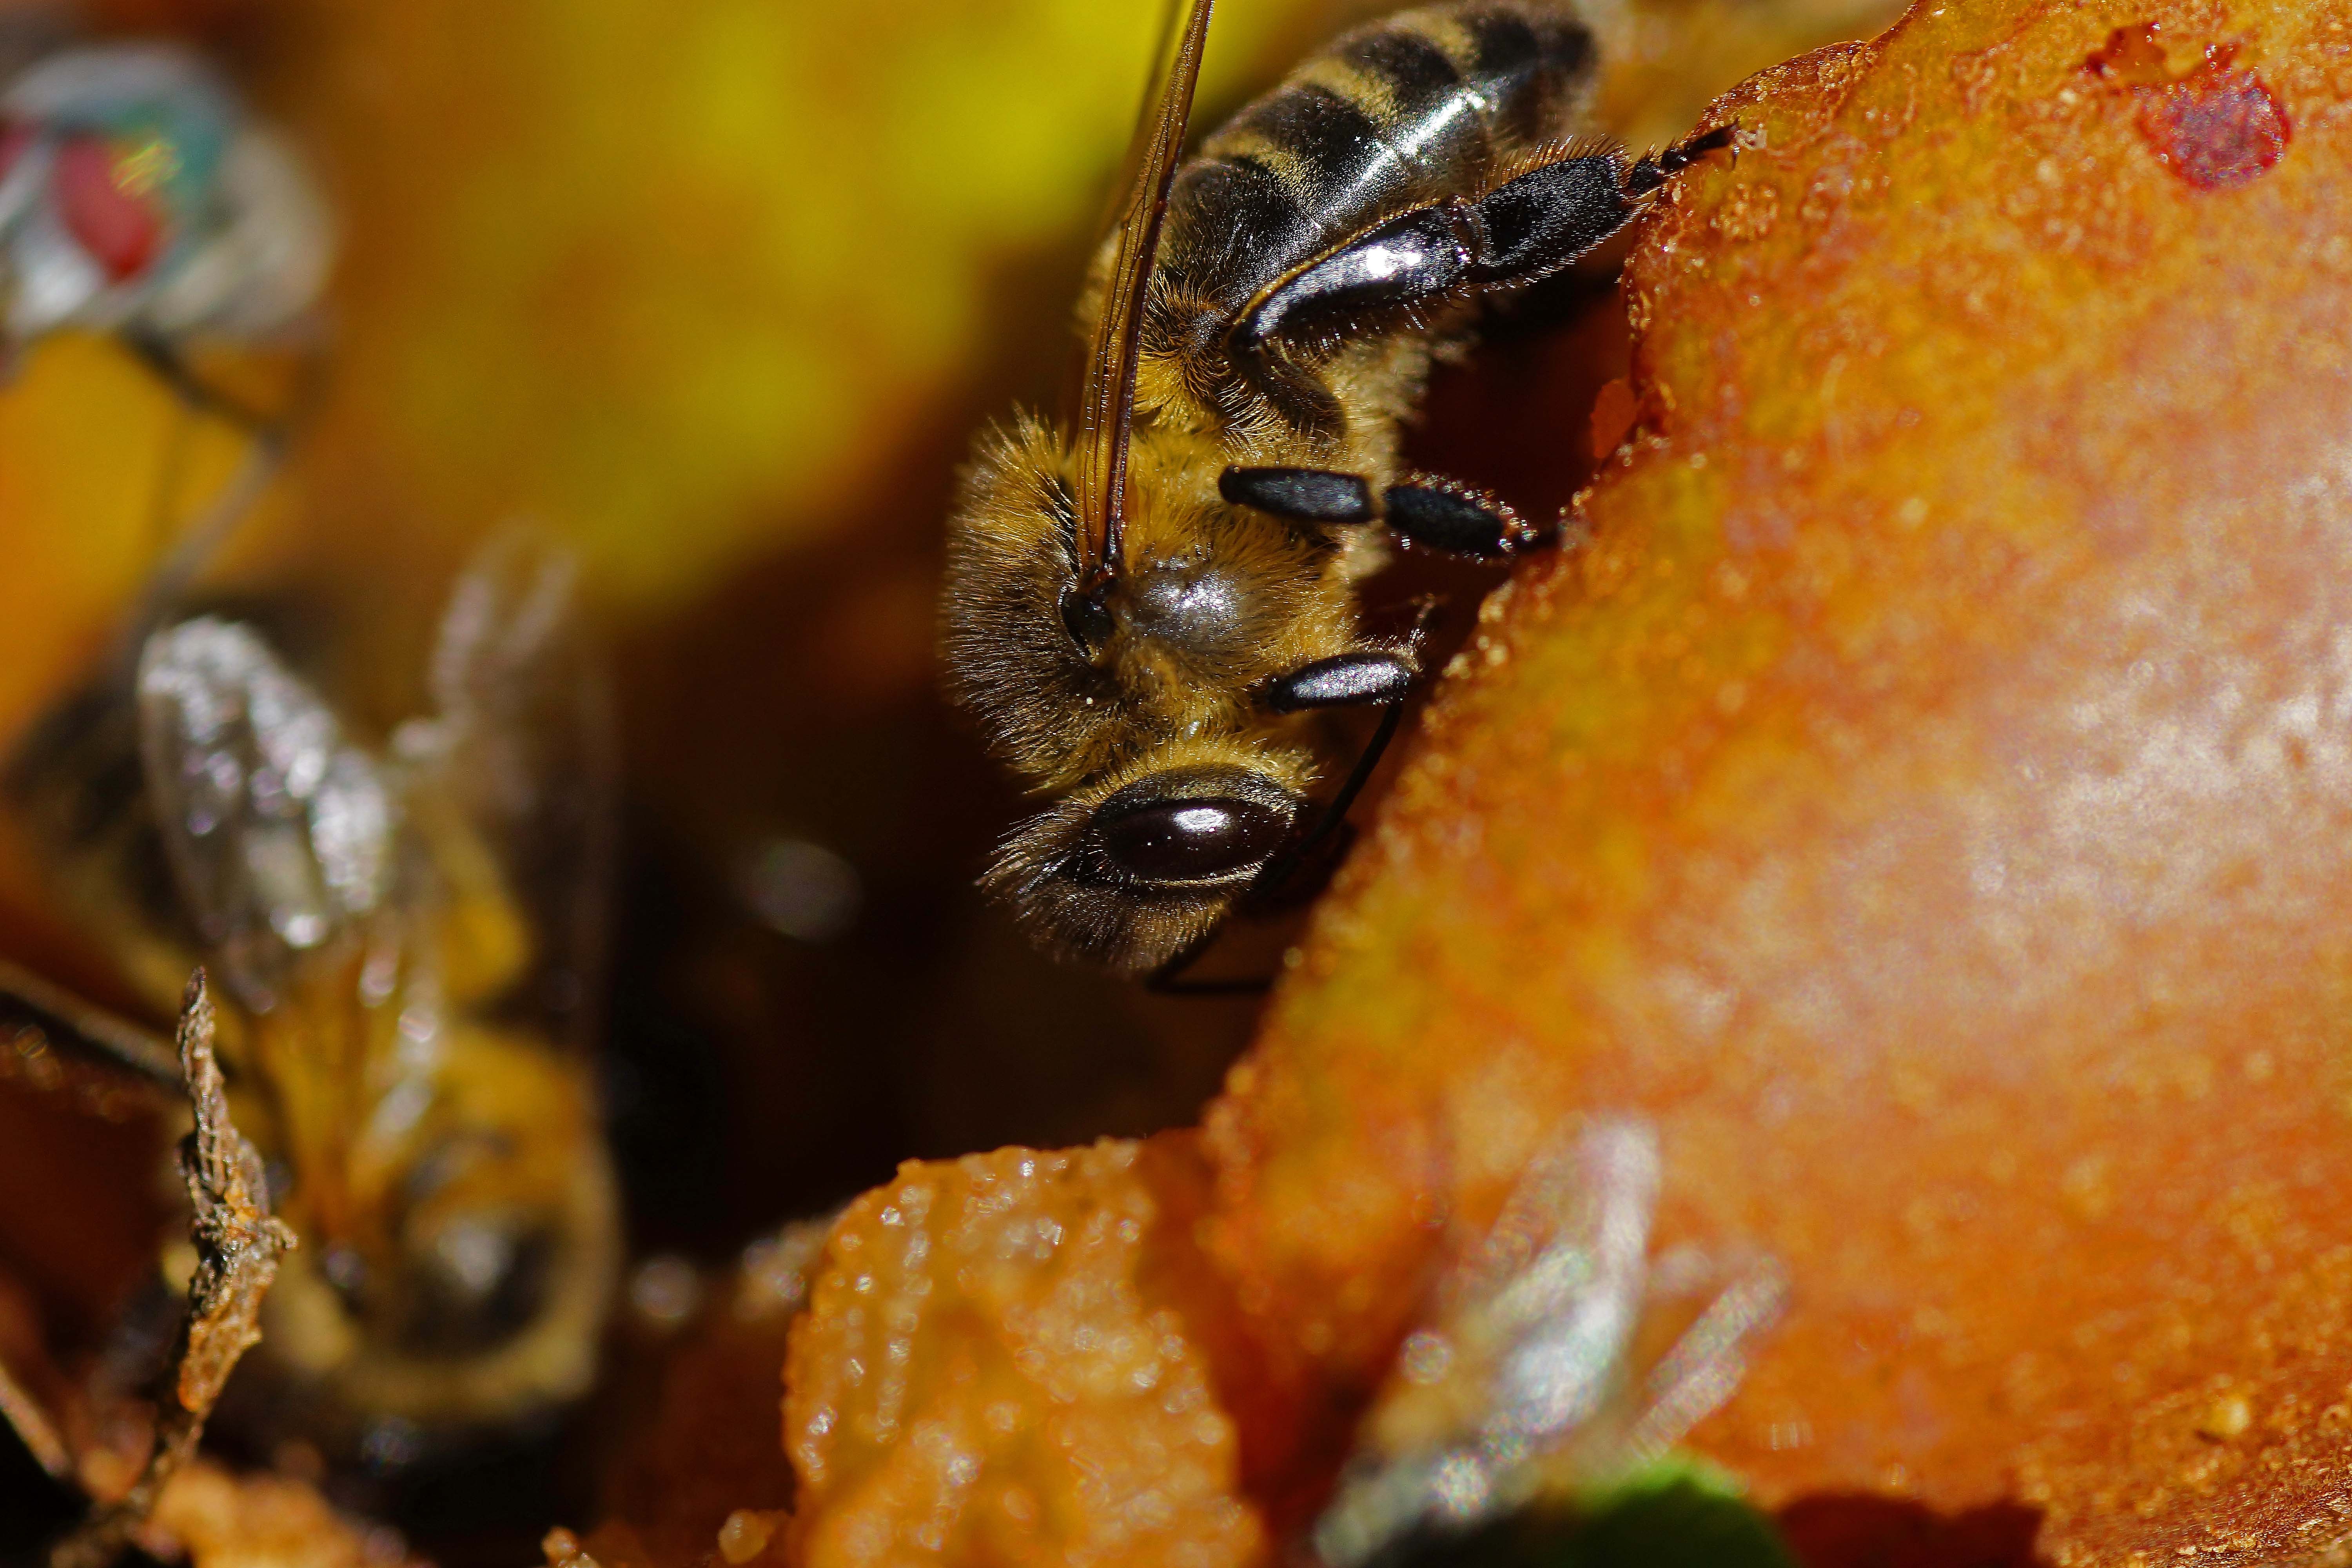
nature, photography, leaf, flower, photo, pollen, insect, macro, biology, autumn, yellow, flora, fauna, invertebrate, close up, animals, bee, naturaleza, tamron90mmmacro, a77, g, ggl1, gaby1, xovesphoto, animales, varios, some, gphoto, gabrielcorua, xelodegalicia, sonya77v, sonyslta77v, macro photography, honey bee, marine biology, membrane winged insect